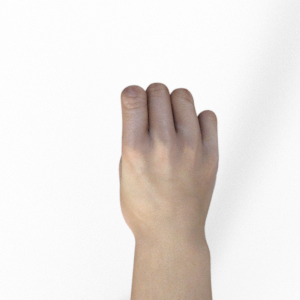
Label: rock